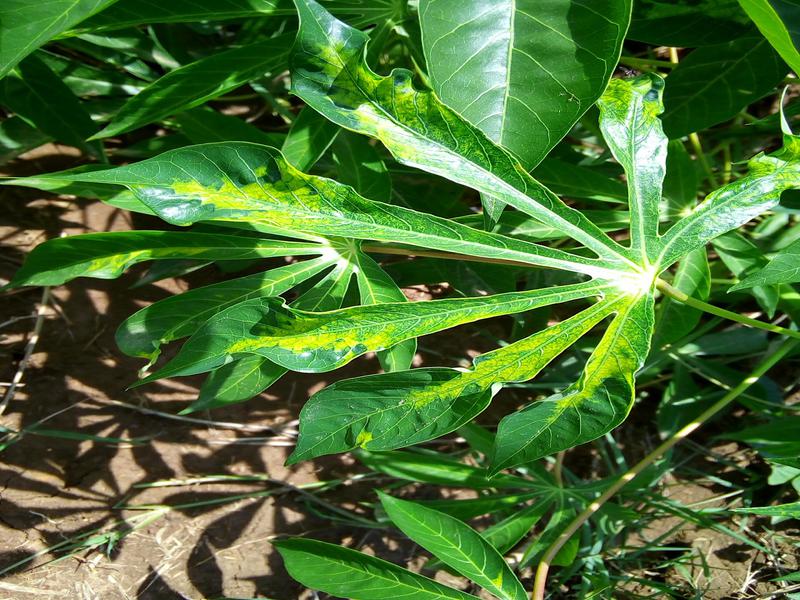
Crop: cassava
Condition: mosaic_disease